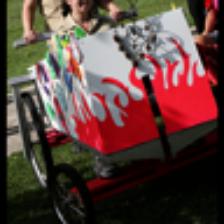
Label: NonHuman